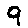
Label: 9